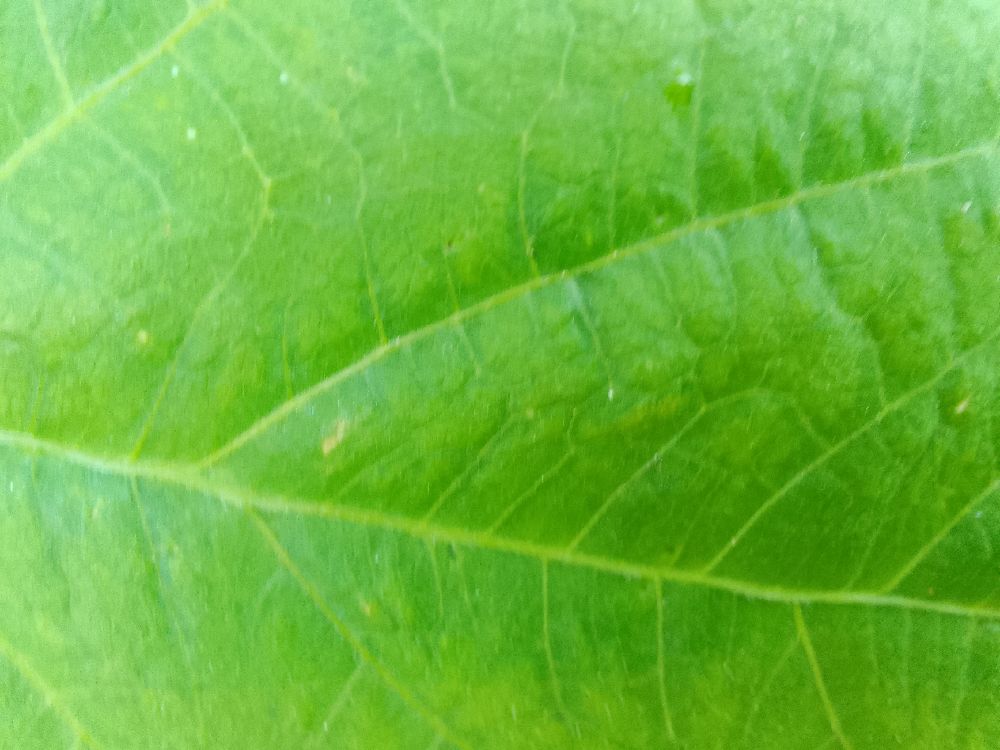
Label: healthy